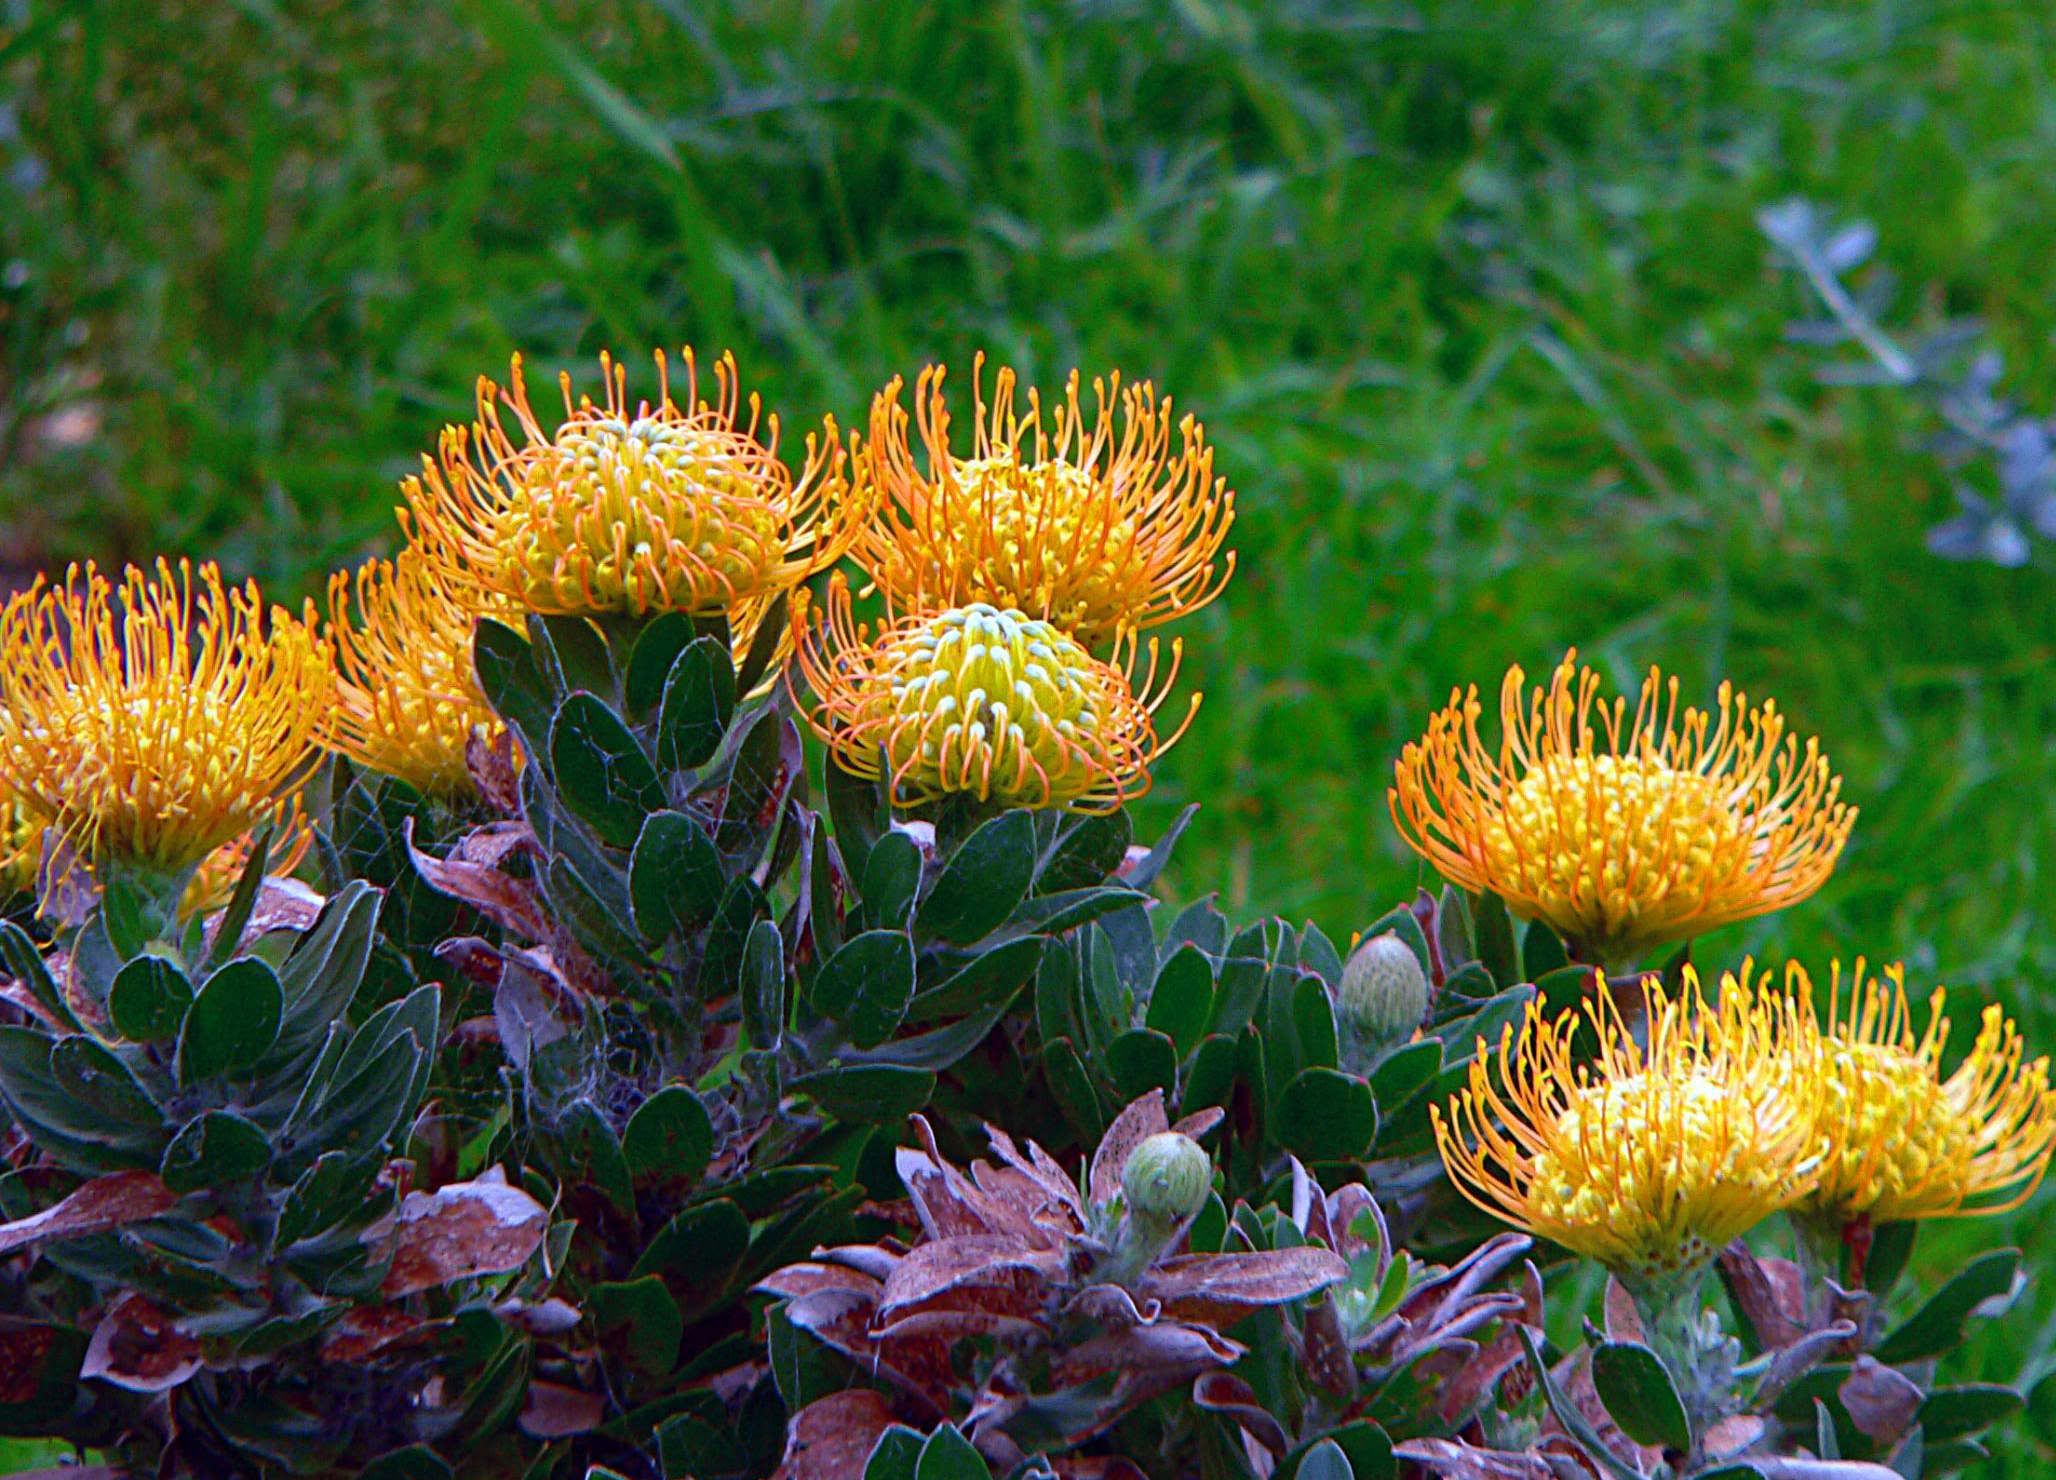
nature, plant, meadow, flower, botany, flora, wildflower, publicdomain, yellowflowers, shrub, waratahs, macro photography, flowering plant, daisy family, land plant